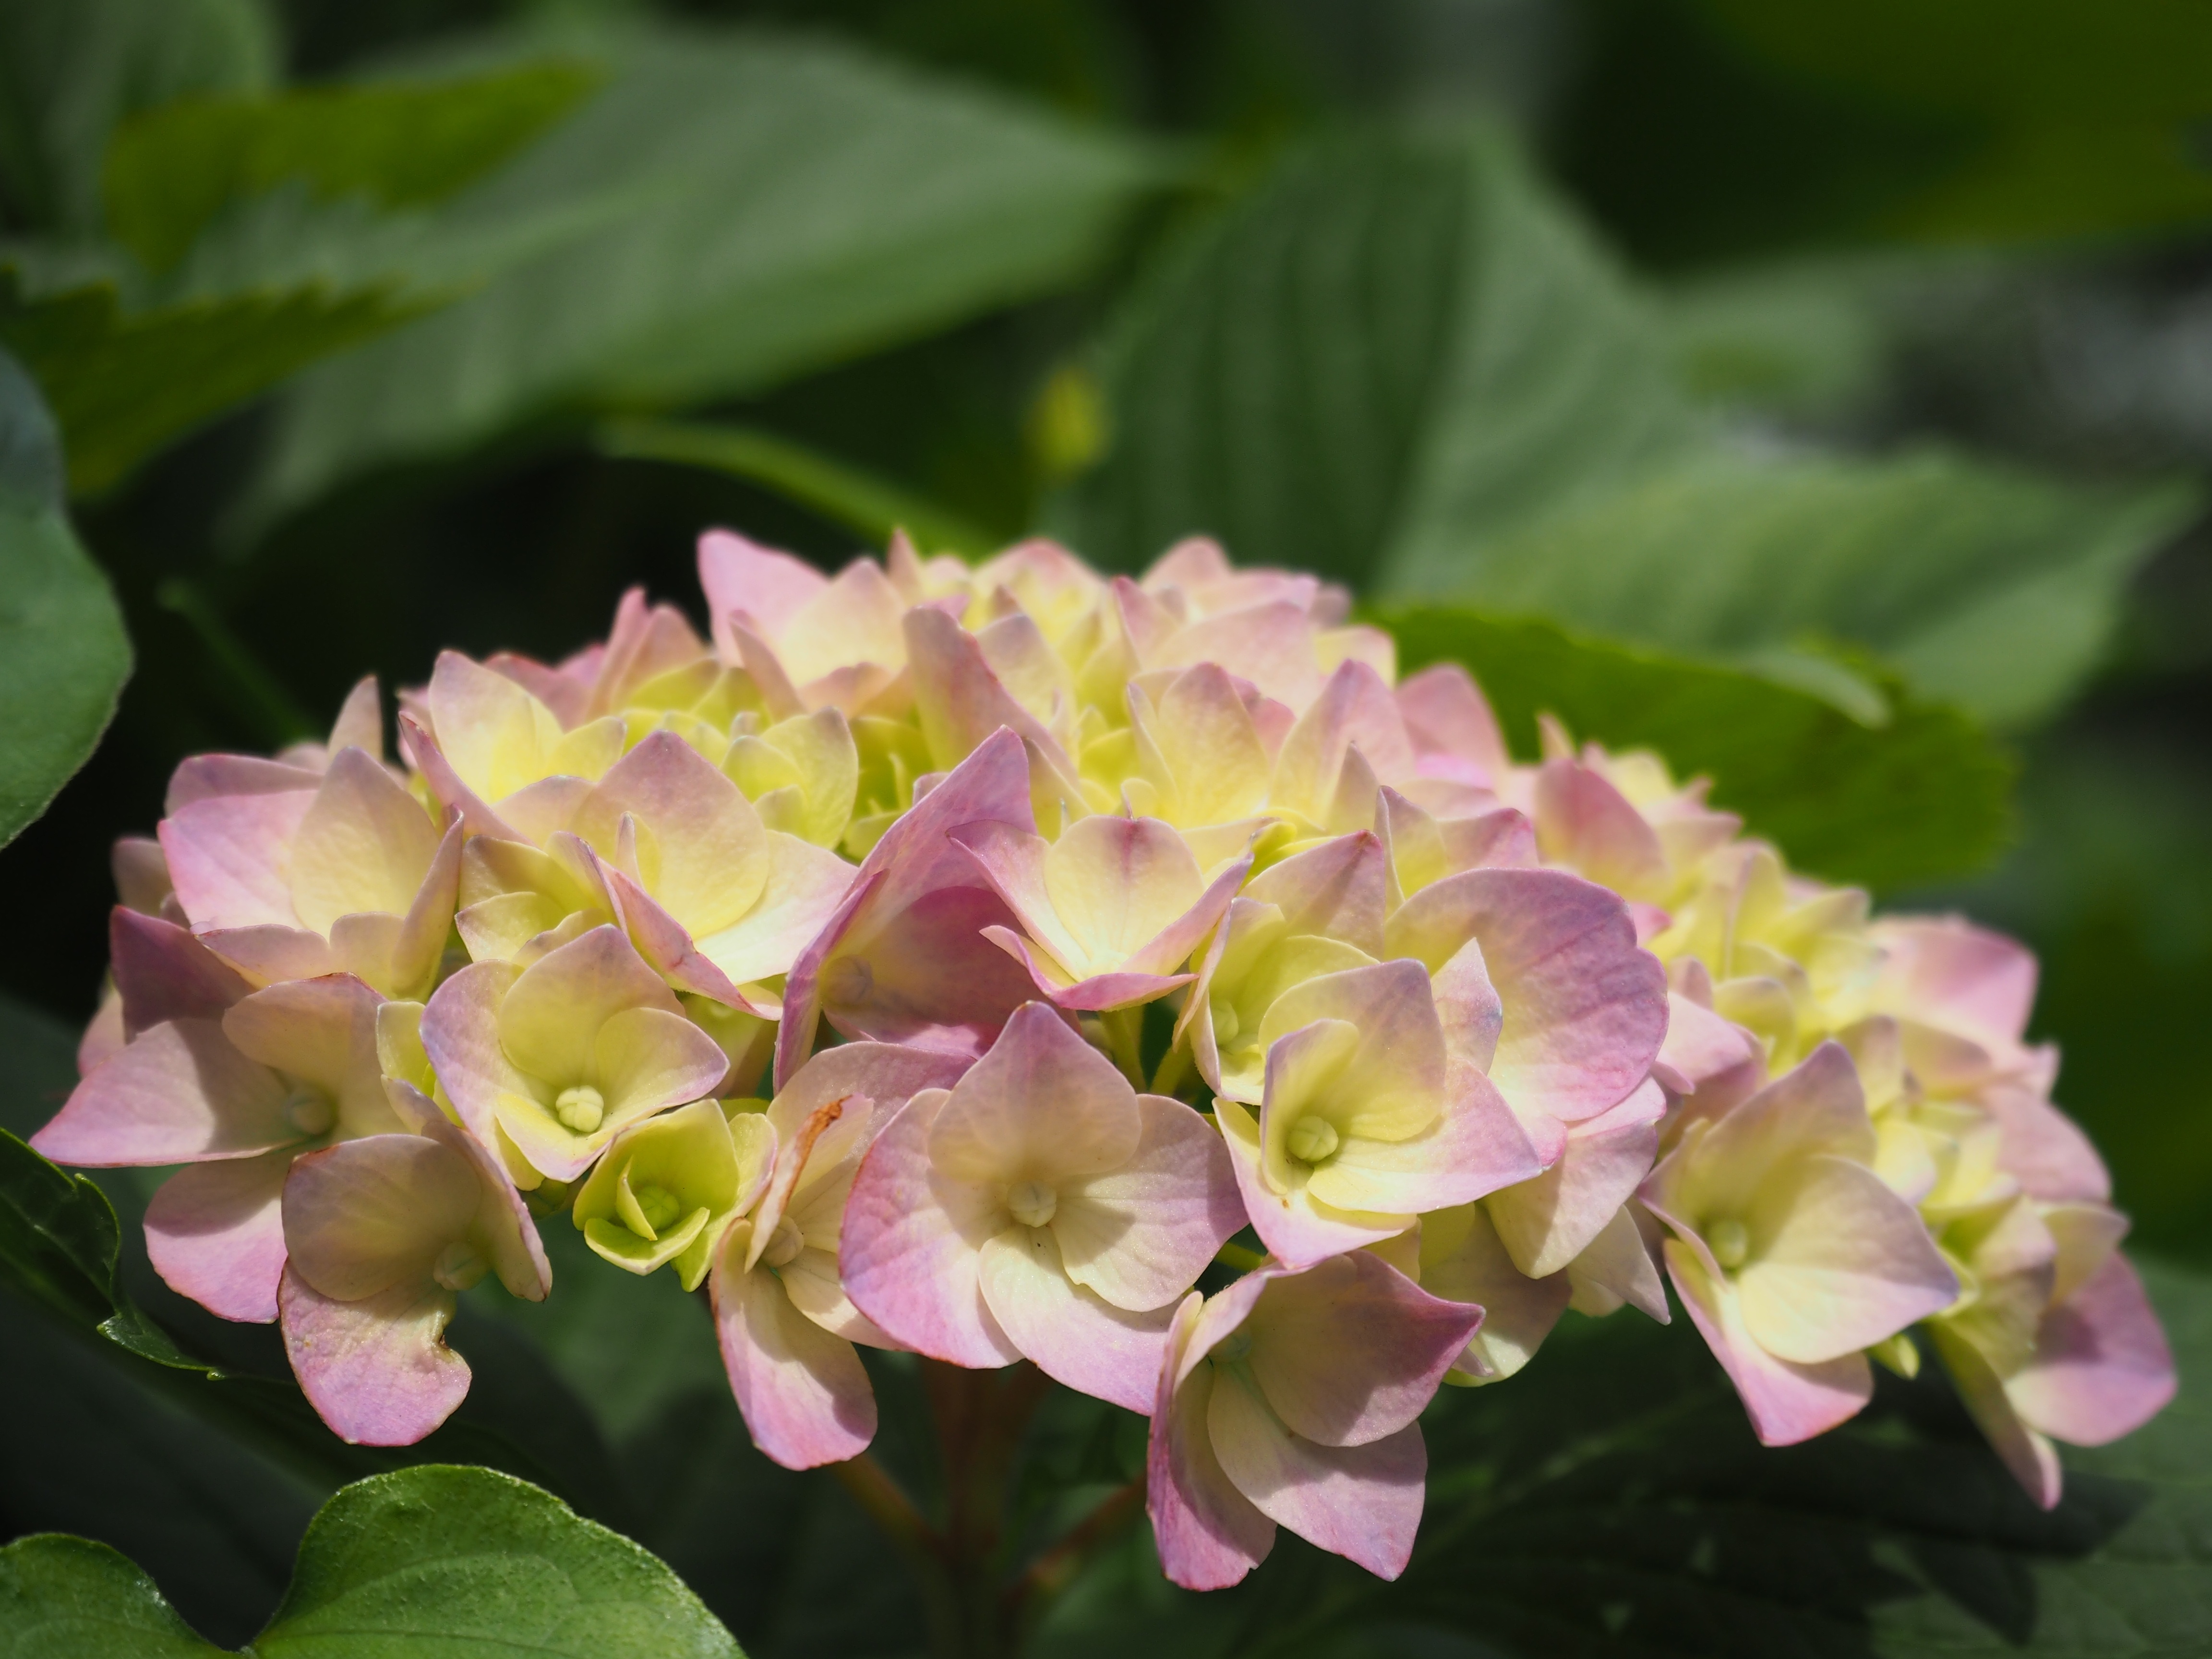
plant, flower, petal, botany, flora, hydrangea, flowers, flowering plant, rainy season, hydrangeaceae, cornales, annual plant, land plant